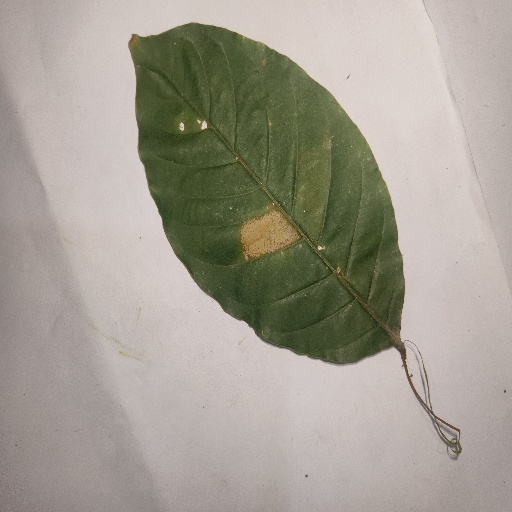
Species: HariTaki
Leaf condition: Bacterial Spot